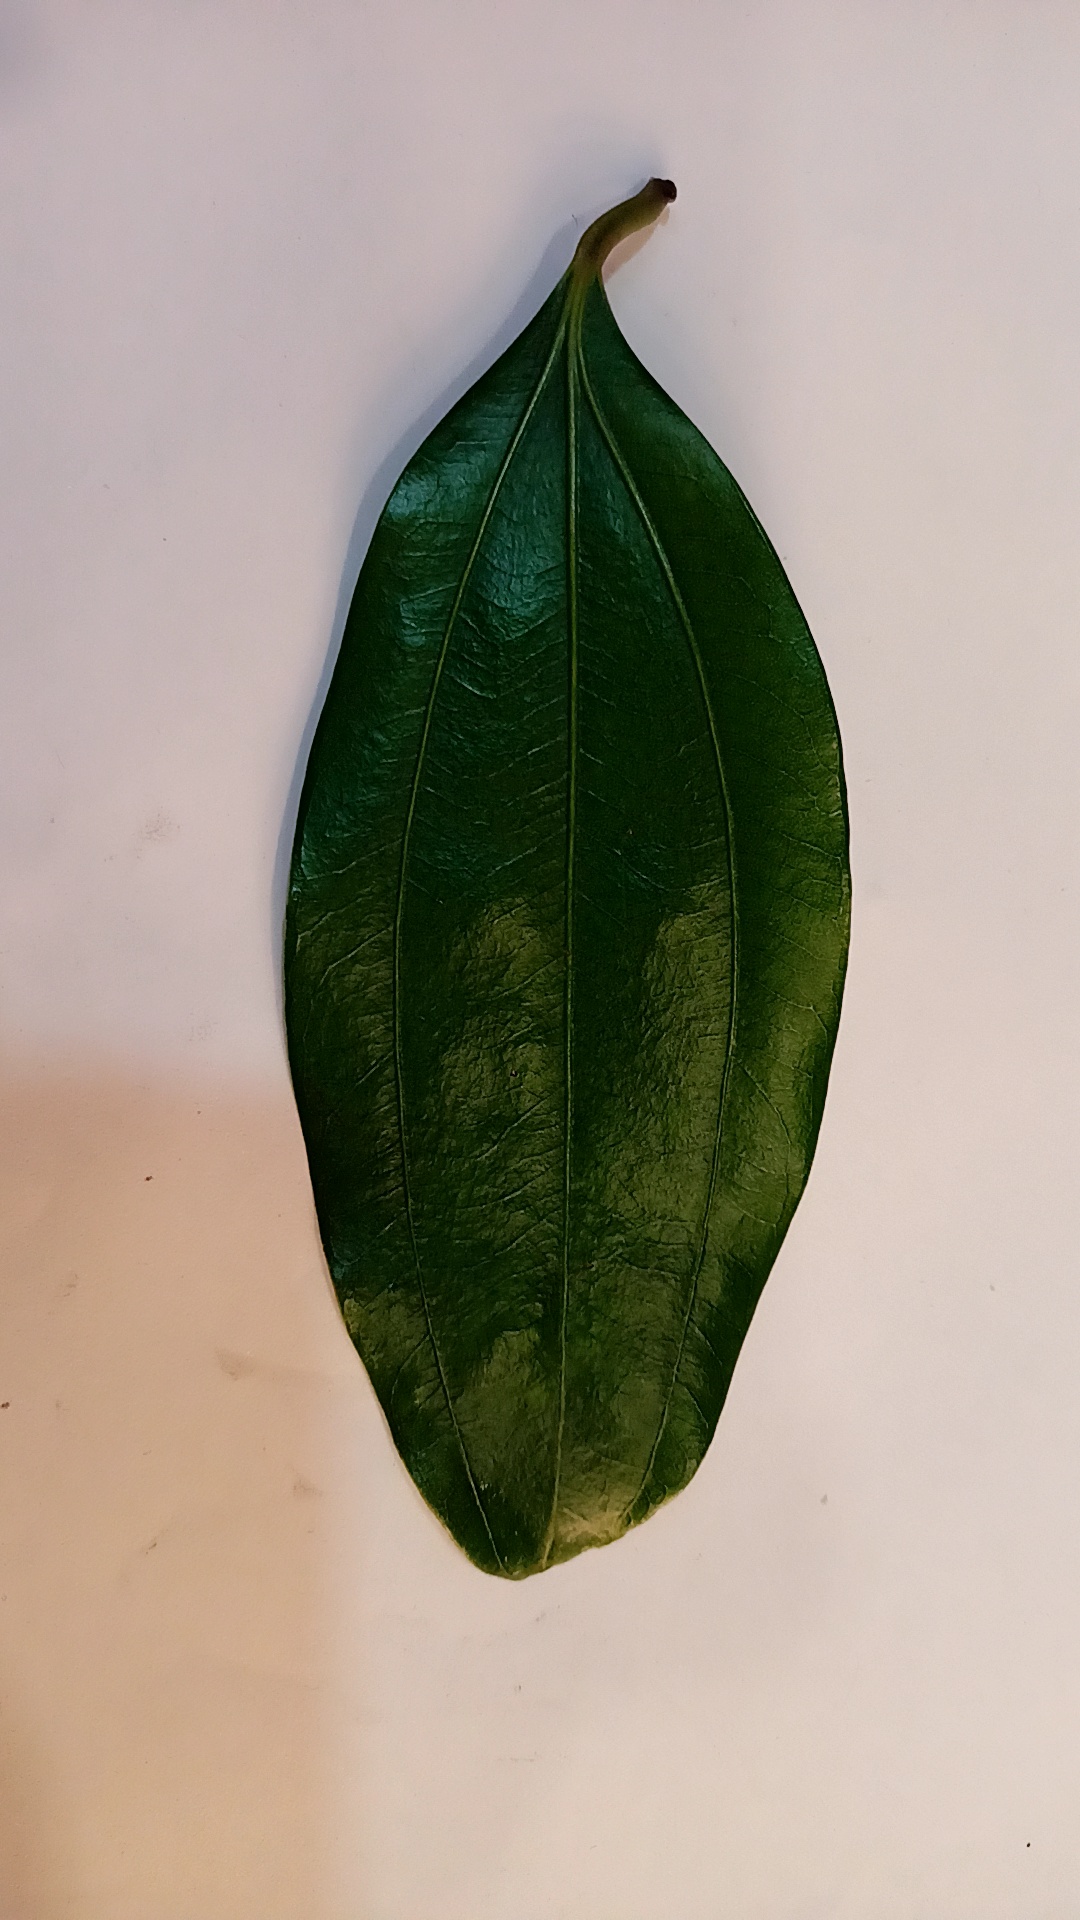
Label: Healthy